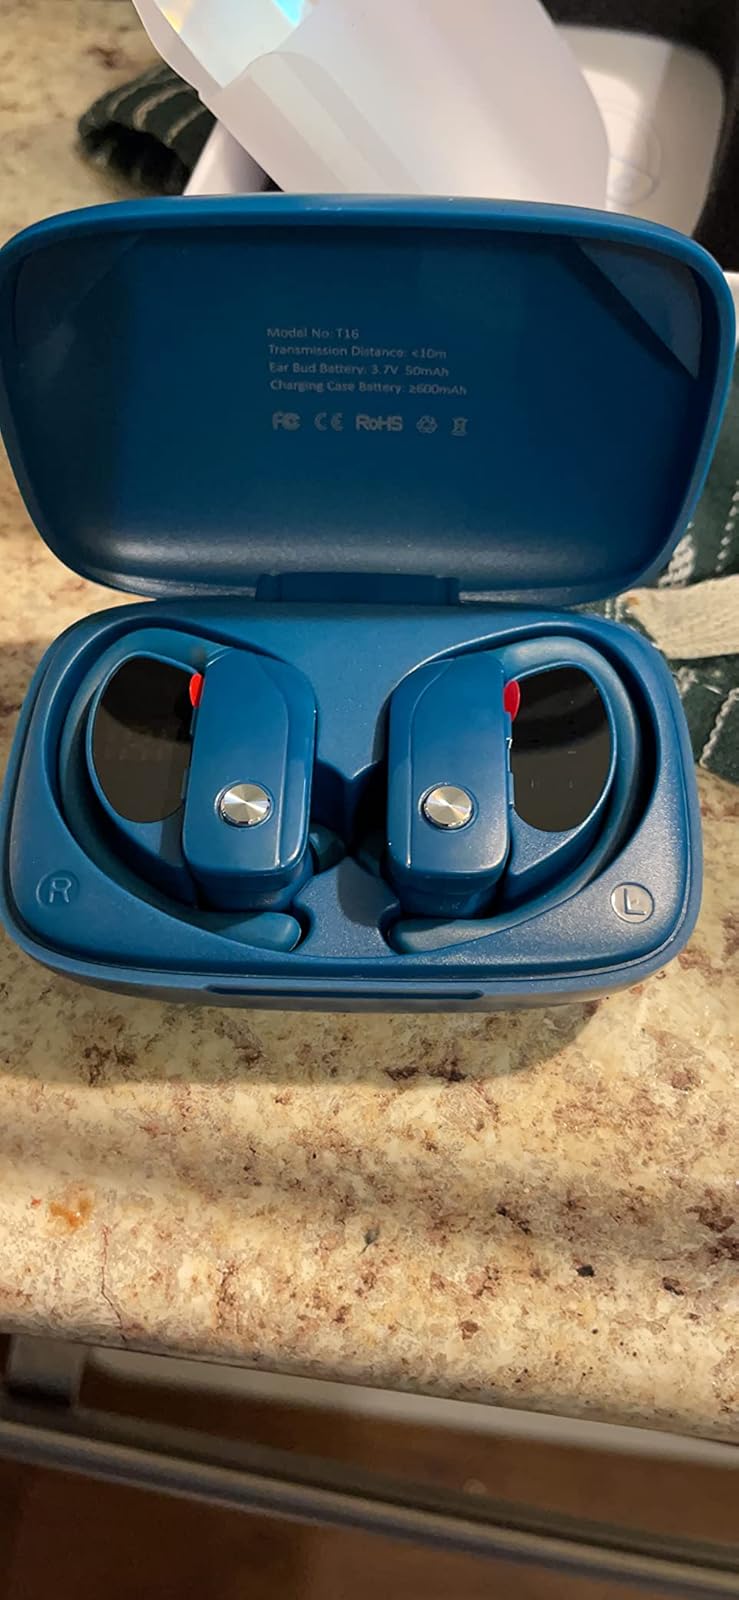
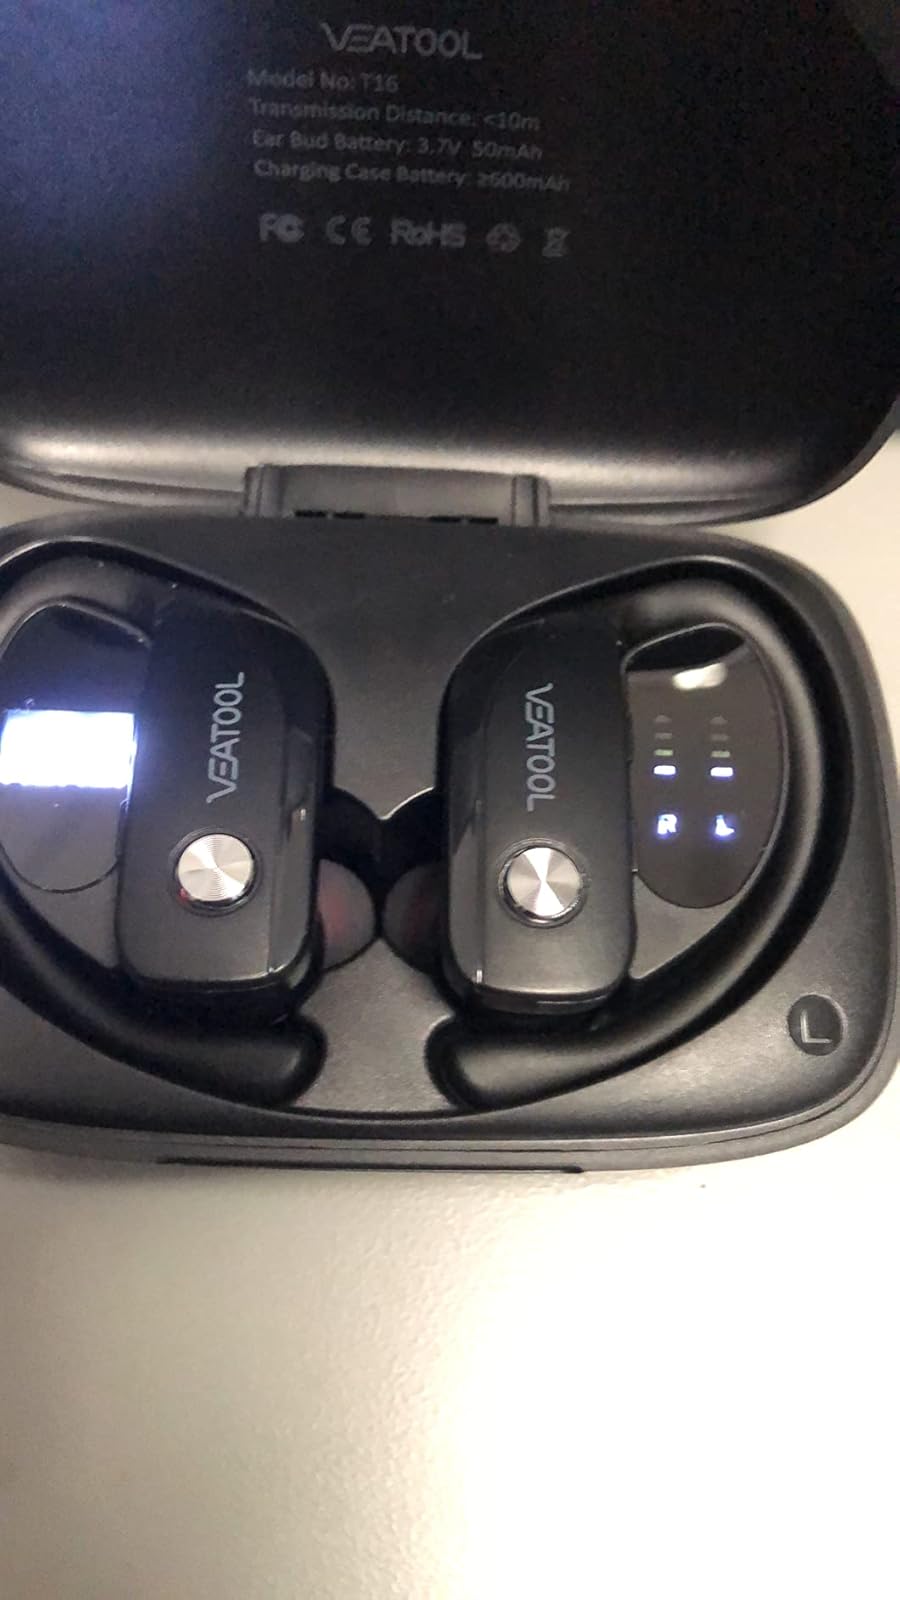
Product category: earbuds
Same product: no